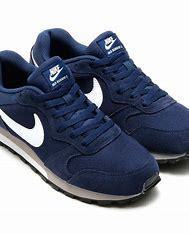
Brand: Nike
Model: MD Runner 2